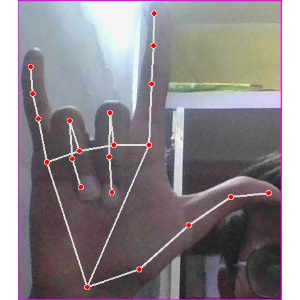
अक्षर: व